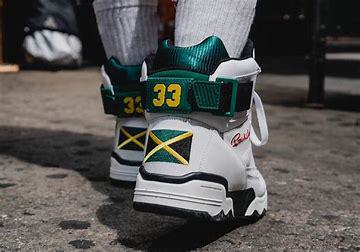
Brand: Ewing
Model: 33 Hi